Kunsthalle Bielefeld

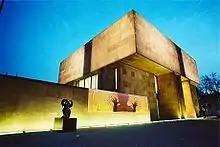
Kunsthalle Bielefeld by night.

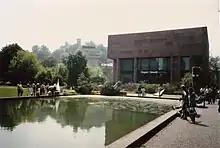
Former water basin in the Sculpture Garden (May 1985)

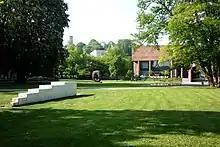
Sculpture Garden with sculptures by Sol LeWitt and Henry Moore

The museum is located on the south-west edge of Bielefeld's old town. It was built in 1968 by the American architect Philip Johnson in the International Style that he had founded, and is his only museum building in Europe. Johnson had been invited by the museum's director Joachim Wolfgang von Moltke and Rudolf August Oetker in 1966. In 1994, Frank O. Gehry proposed an extension to the existing building; it was never realized. The museum was refurbished in 2002.